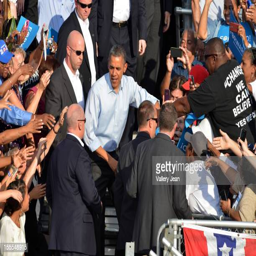
politician speaks during a grassroots event